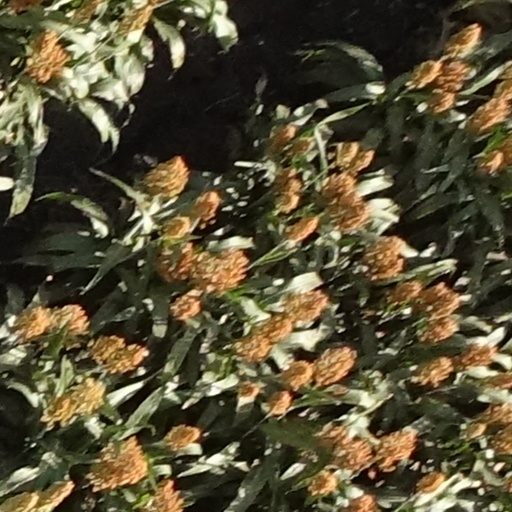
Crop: sorghum